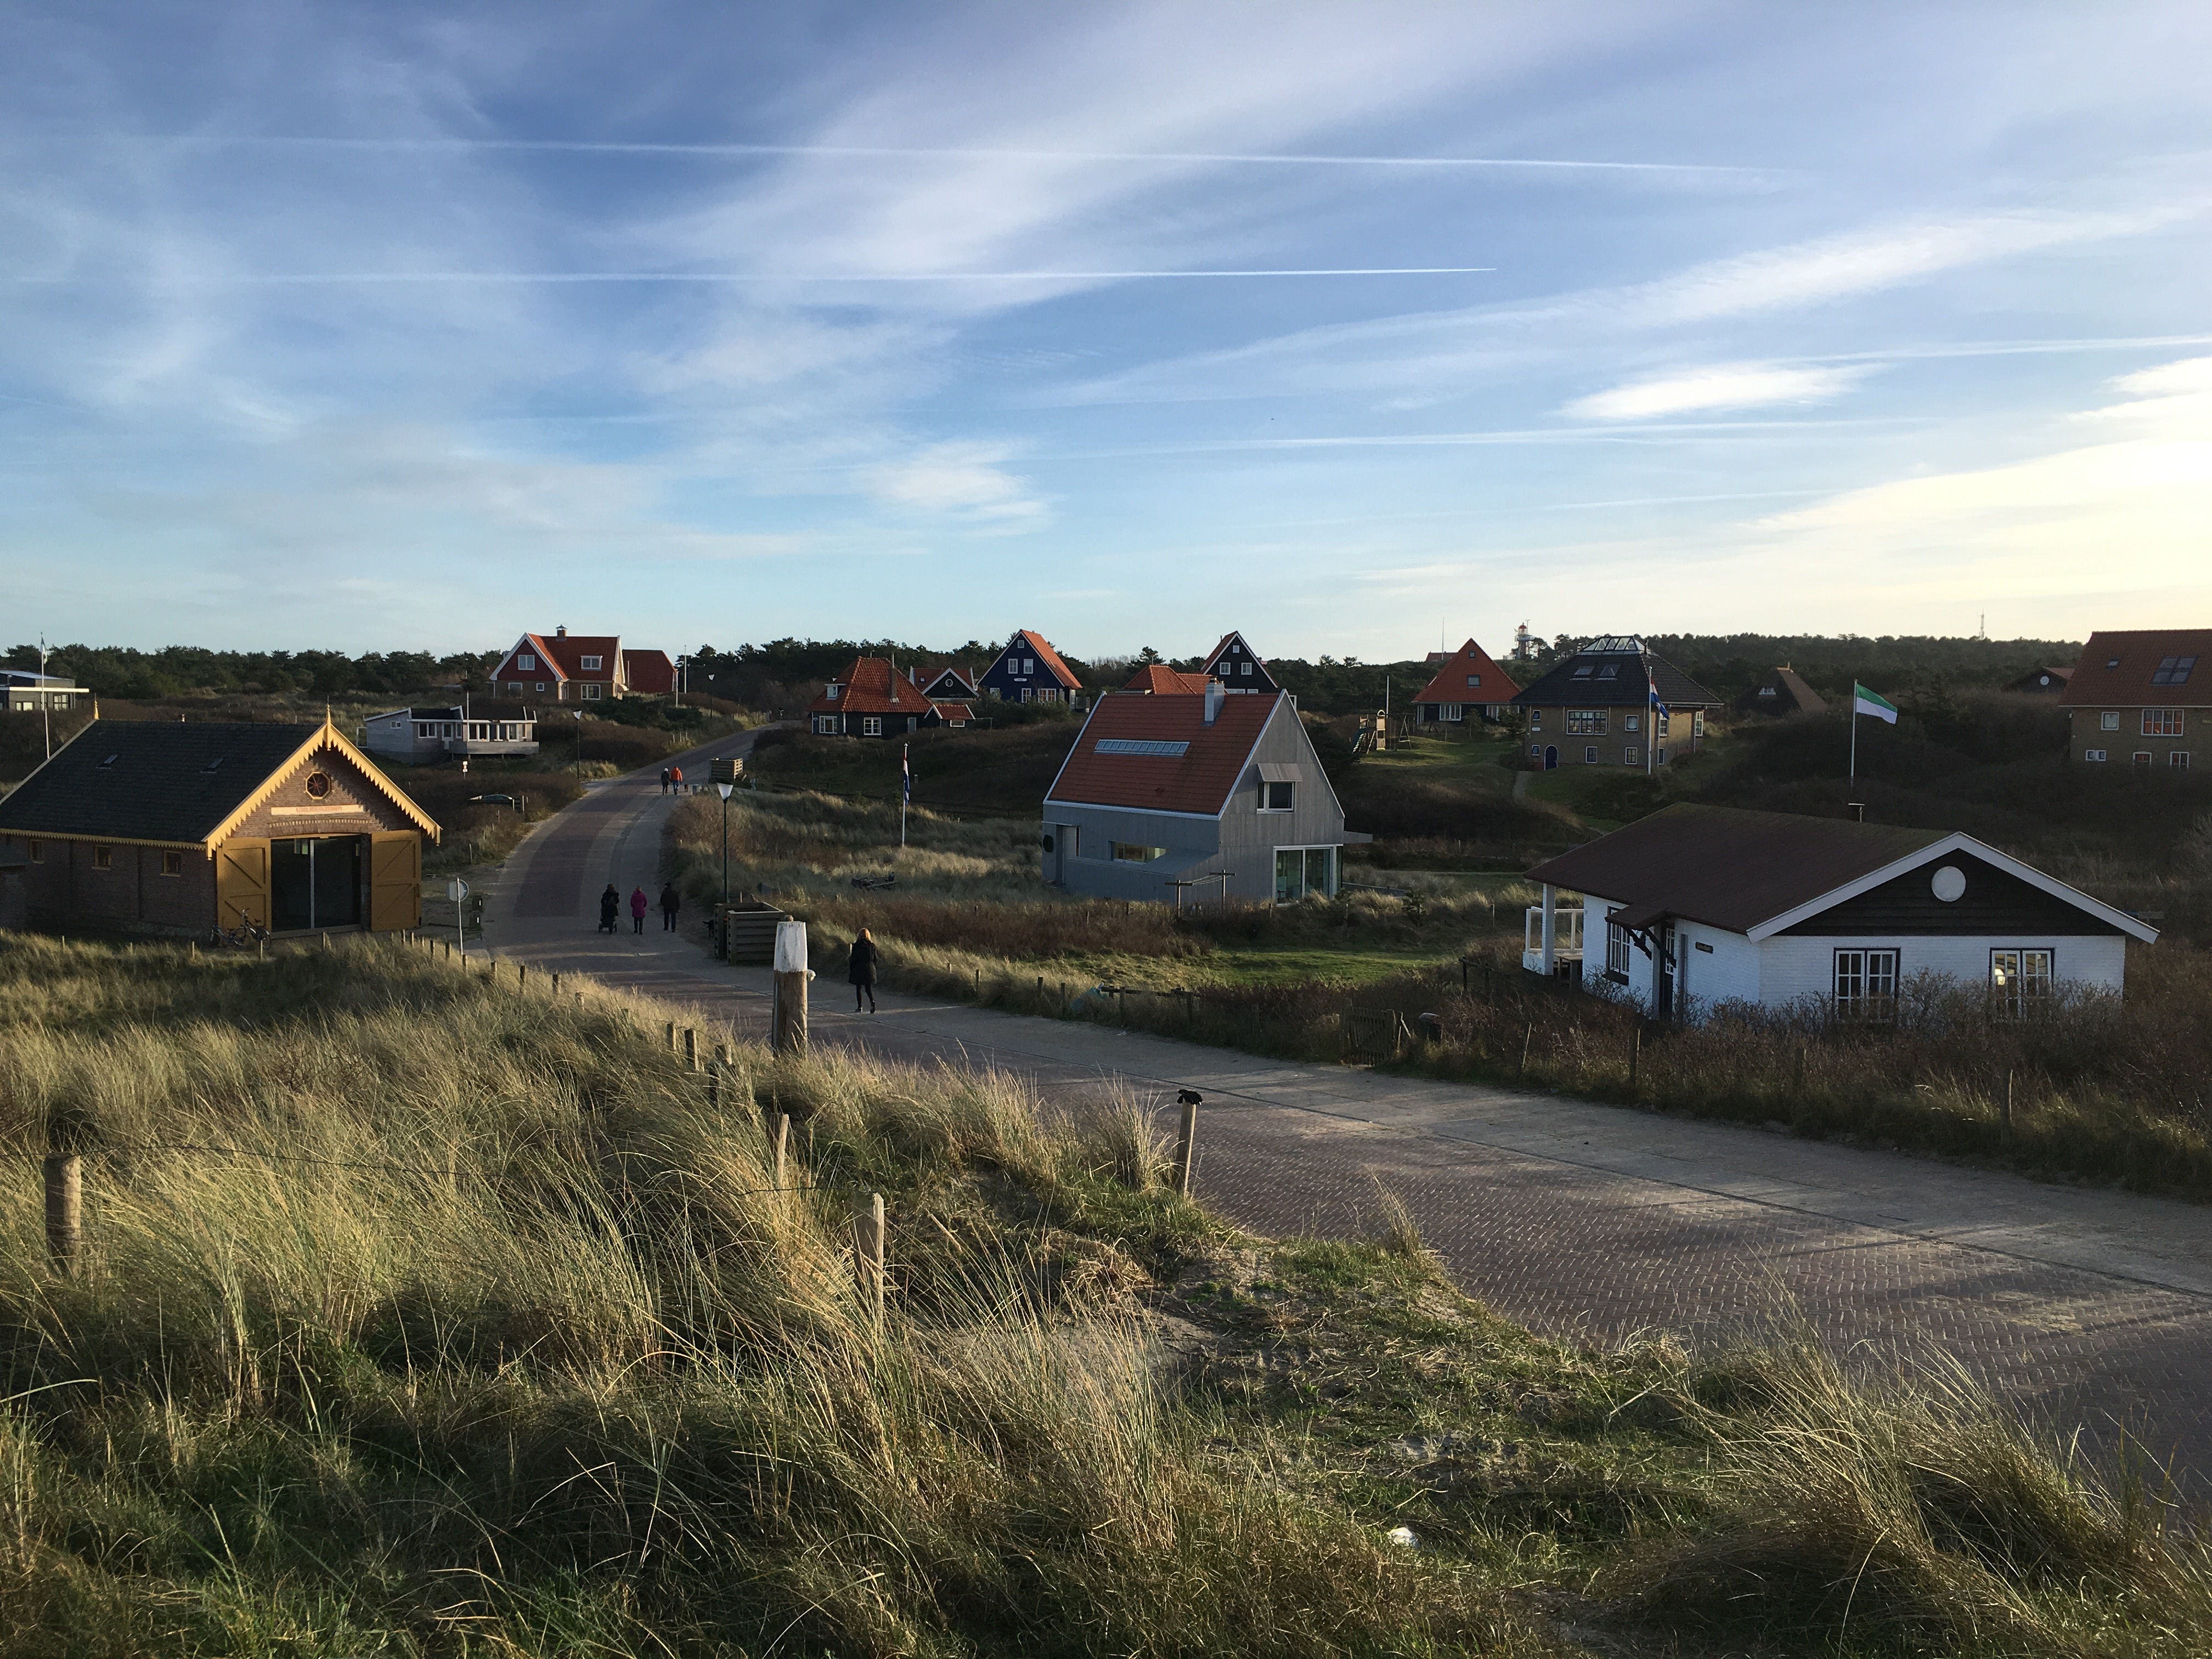
landscape, sea, coast, mountain, cloud, sky, field, farm, house, hill, village, waterway, rural area